History of ESPCI Paris

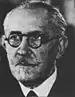
Paul Langevin, a former student of Pierre Curie, directed ESPCI from 1925 to 1946.

Undeterred, Lauth turned to the Paris Municipal Council, where he served. On December 22, 1880, the council prioritized the school’s creation, allocating 10,000 francs for a feasibility study and forming a commission. On June 20, 1881, the Prefect of the Seine appointed 14 commission members, including Berthelot, Wurtz, and Lauth (as director of the Sèvres manufactory). The commission’s report, presented months later, outlined the school’s entrance requirements, internal regulations, study duration, curriculum, budget, and mission statement. Two innovations stood out: the inclusion of physics alongside chemistry, anticipating their mutual development, particularly in electricity, following the 1881 Paris International Electricity Exposition; and a 50-franc monthly stipend for students to broaden access, echoing the German model’s accessibility.